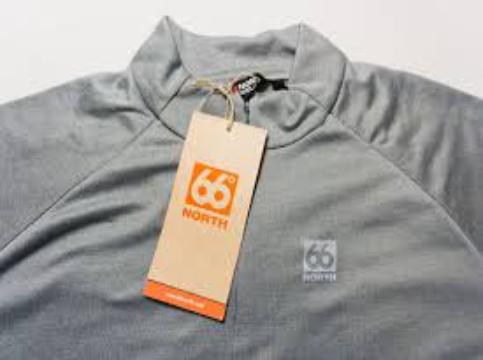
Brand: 66 North
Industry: Clothes